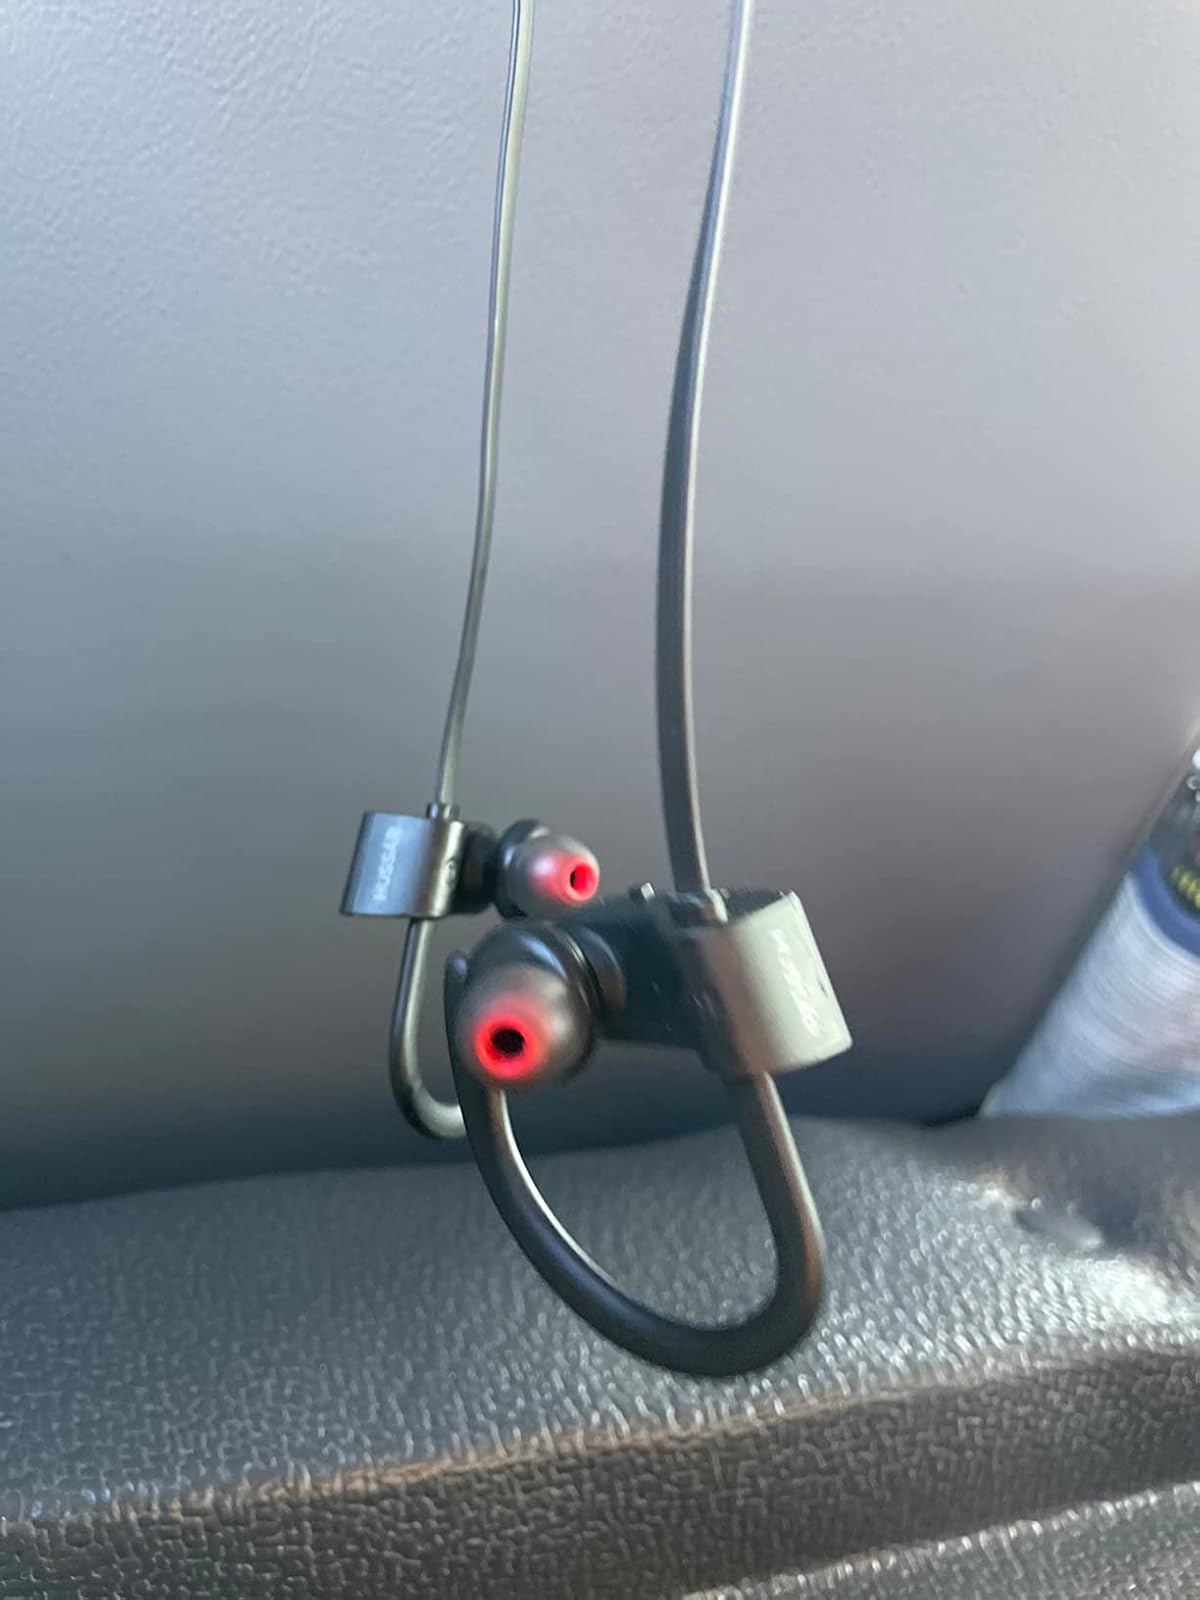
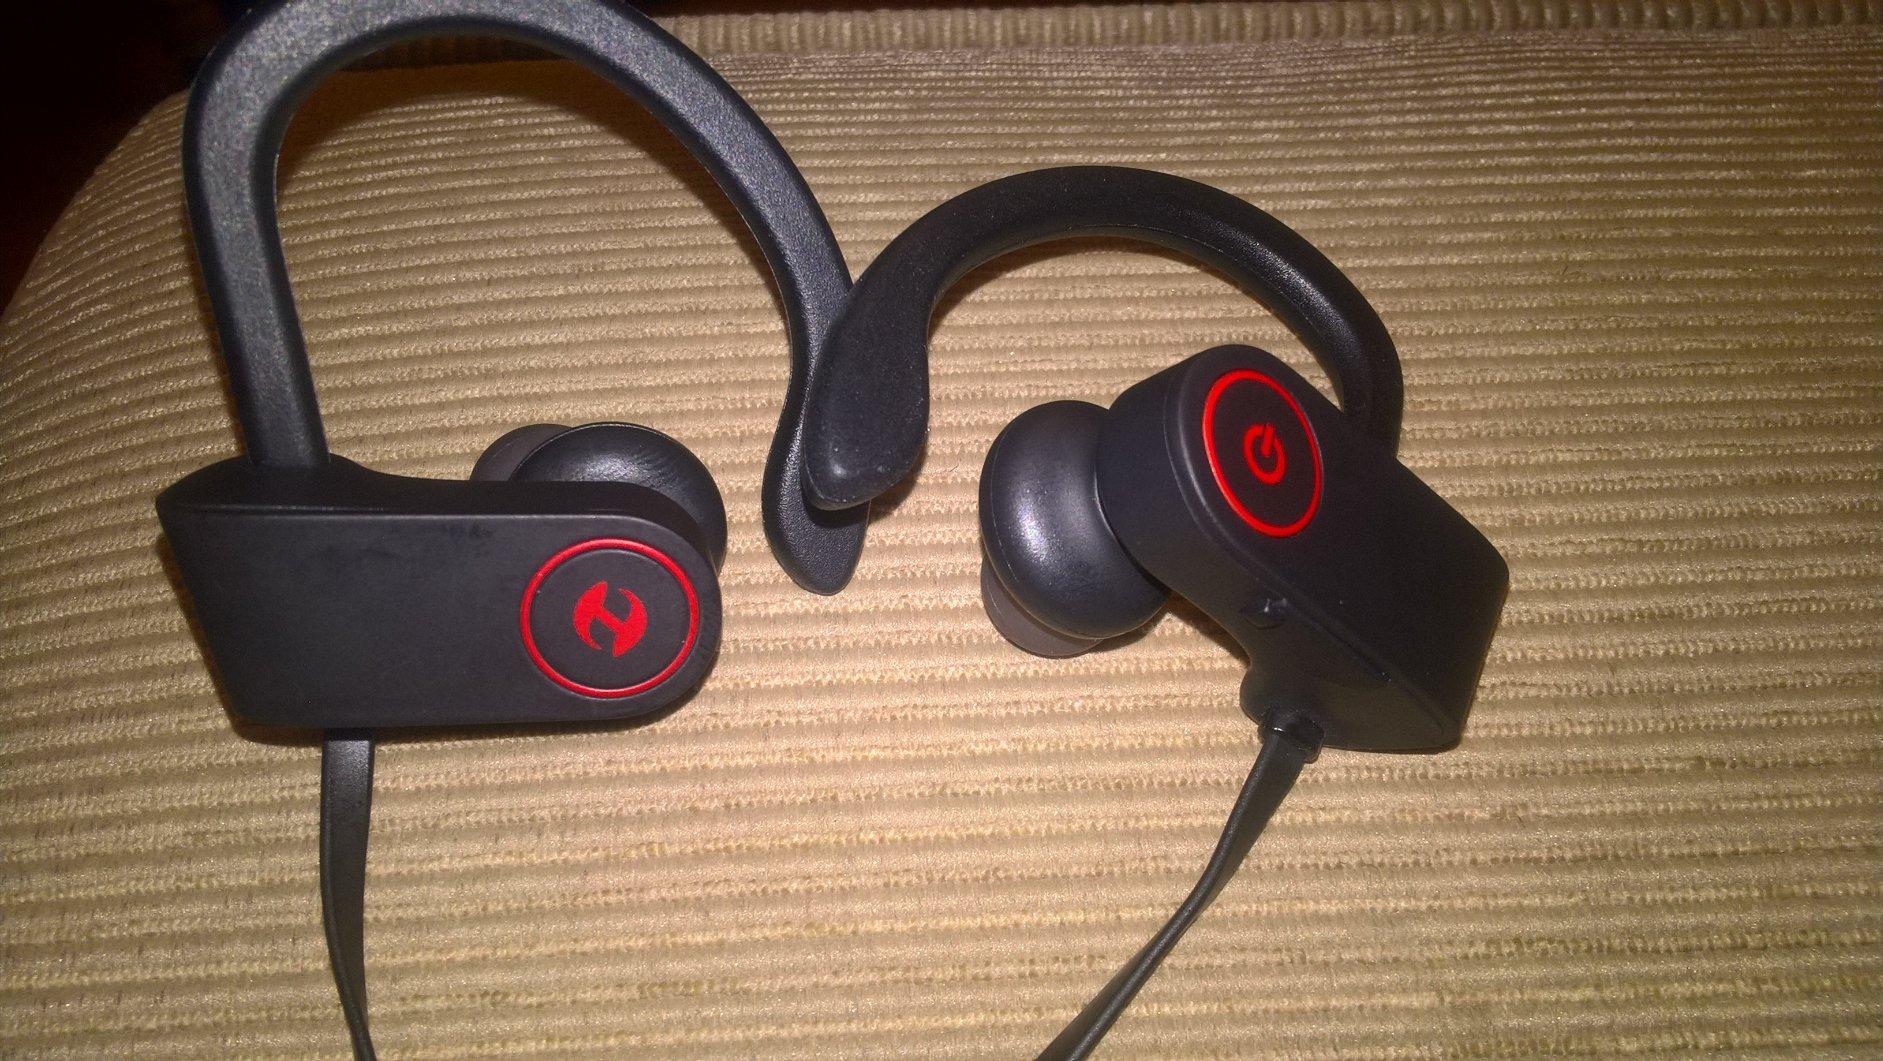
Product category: headphones
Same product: yes